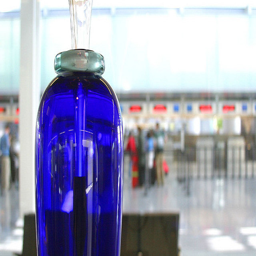
A blue vase sitting in the middle of a building.
A close up of a blue glass vase with a large public area in the background that is out of focus.
A royal blue jar in a travel terminal.
A blue transparent glass like rounded object in a warehouse.
Large dark blue vase with glass top standing alone inside a business.